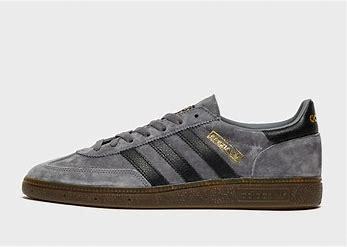
Brand: Adidas
Model: Handball Spezial